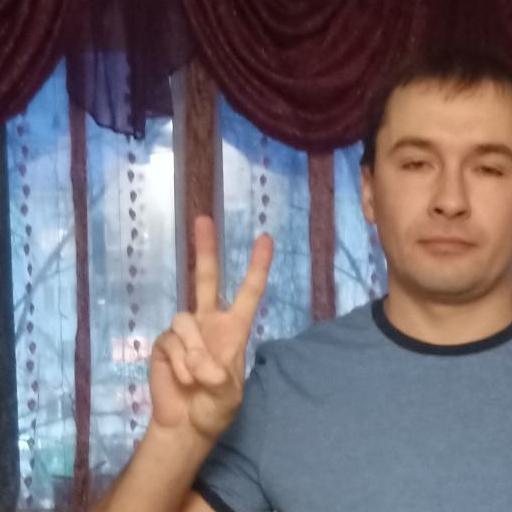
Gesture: peace